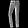
Label: Trouser